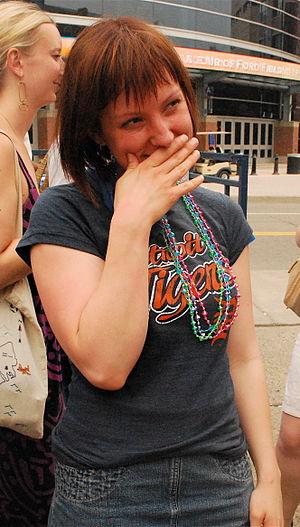
L‘érythème pudique est le fait de rougir fortement au niveau du cou et du décolleté voire des joues.